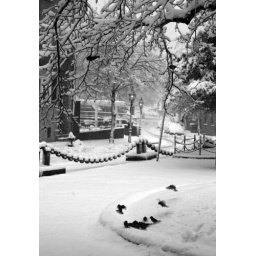
This is a black and white shot* of some sweet snow birds feeding in a blizzard.*taken in historic North Square, Boston